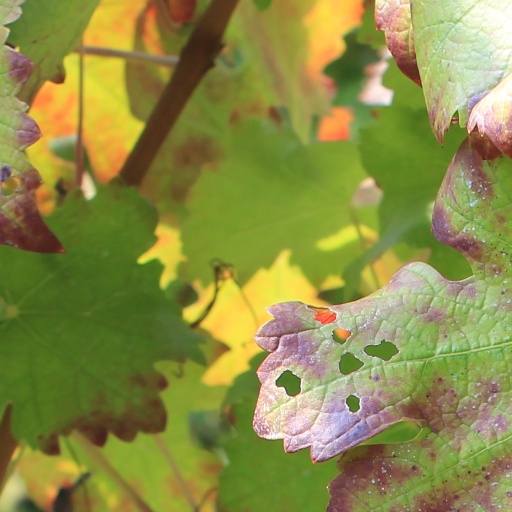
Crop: grape